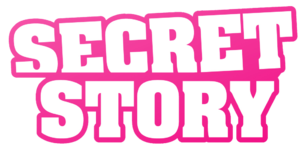
La dixième saison de Secret Story, émission française de téléréalité présentée par Christophe Beaugrand, est diffusée dès le 22 août 2016 sur MYTF1 et du 26 août 2016 au 18 novembre 2016 sur TF1 et NT1. Cette saison a été remportée par Julien Geloën.
La sixième saison de Secret Story, émission française de télé réalité, a été diffusée sur TF1 du 25 mai 2012 au 7 septembre 2012.
La onzième saison de Secret Story est une émission française de téléréalité présentée par Christophe Beaugrand. La saison a débuté le 1ᵉʳ septembre 2017 sur TF1 à 23 h 30 puis du 4 septembre 2017 au 7 décembre 2017 dès 18 h 30 sur NT1. La finale a été diffusée le 7 décembre 2017. Le gagnant de cette saison est Noré.